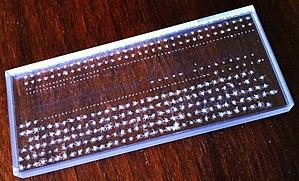
Un exemple de cible (en verre ici) utilisée pour générer et étudier les miroirs plasmas. Celle-ci est détruite après chaque réflexion du laser (impacts).
Les miroirs plasmas sont une catégorie d’optique utilisée en physique à ultra haute intensité.